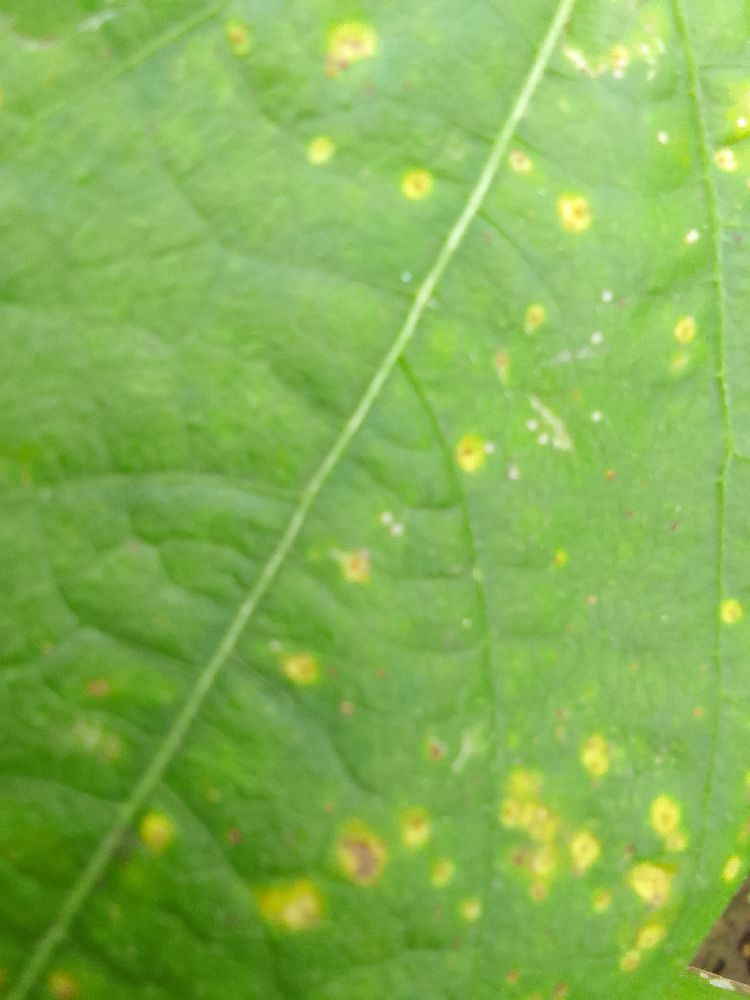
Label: rust